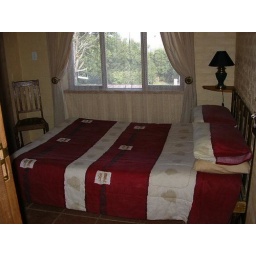
View over swimming pool. En-suit bathroom